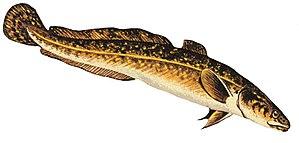
Cet article liste les familles de poissons, classées par nom scientifique en ordre alphabétique.